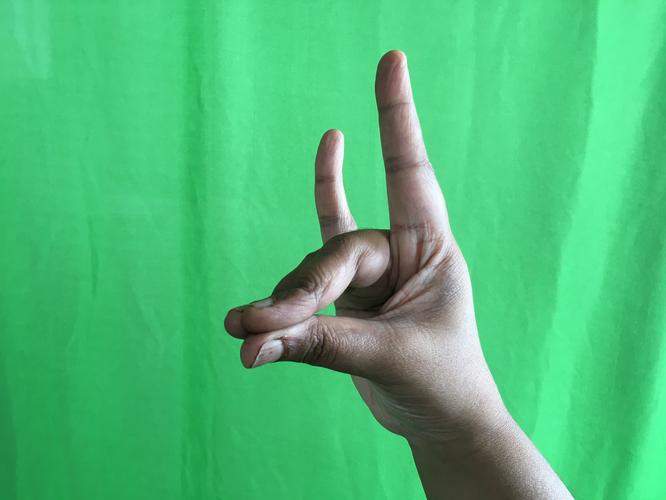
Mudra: Simhamukham
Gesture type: single_hand